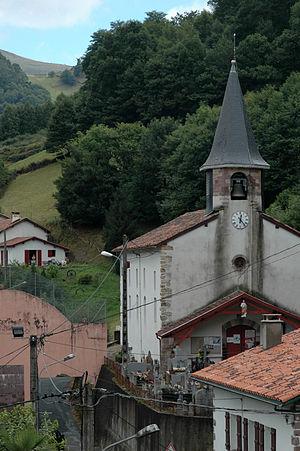
Banca est une commne française, située dans le département des Pyrénées-Atlantiques en région Nouvelle-Aquitaine.